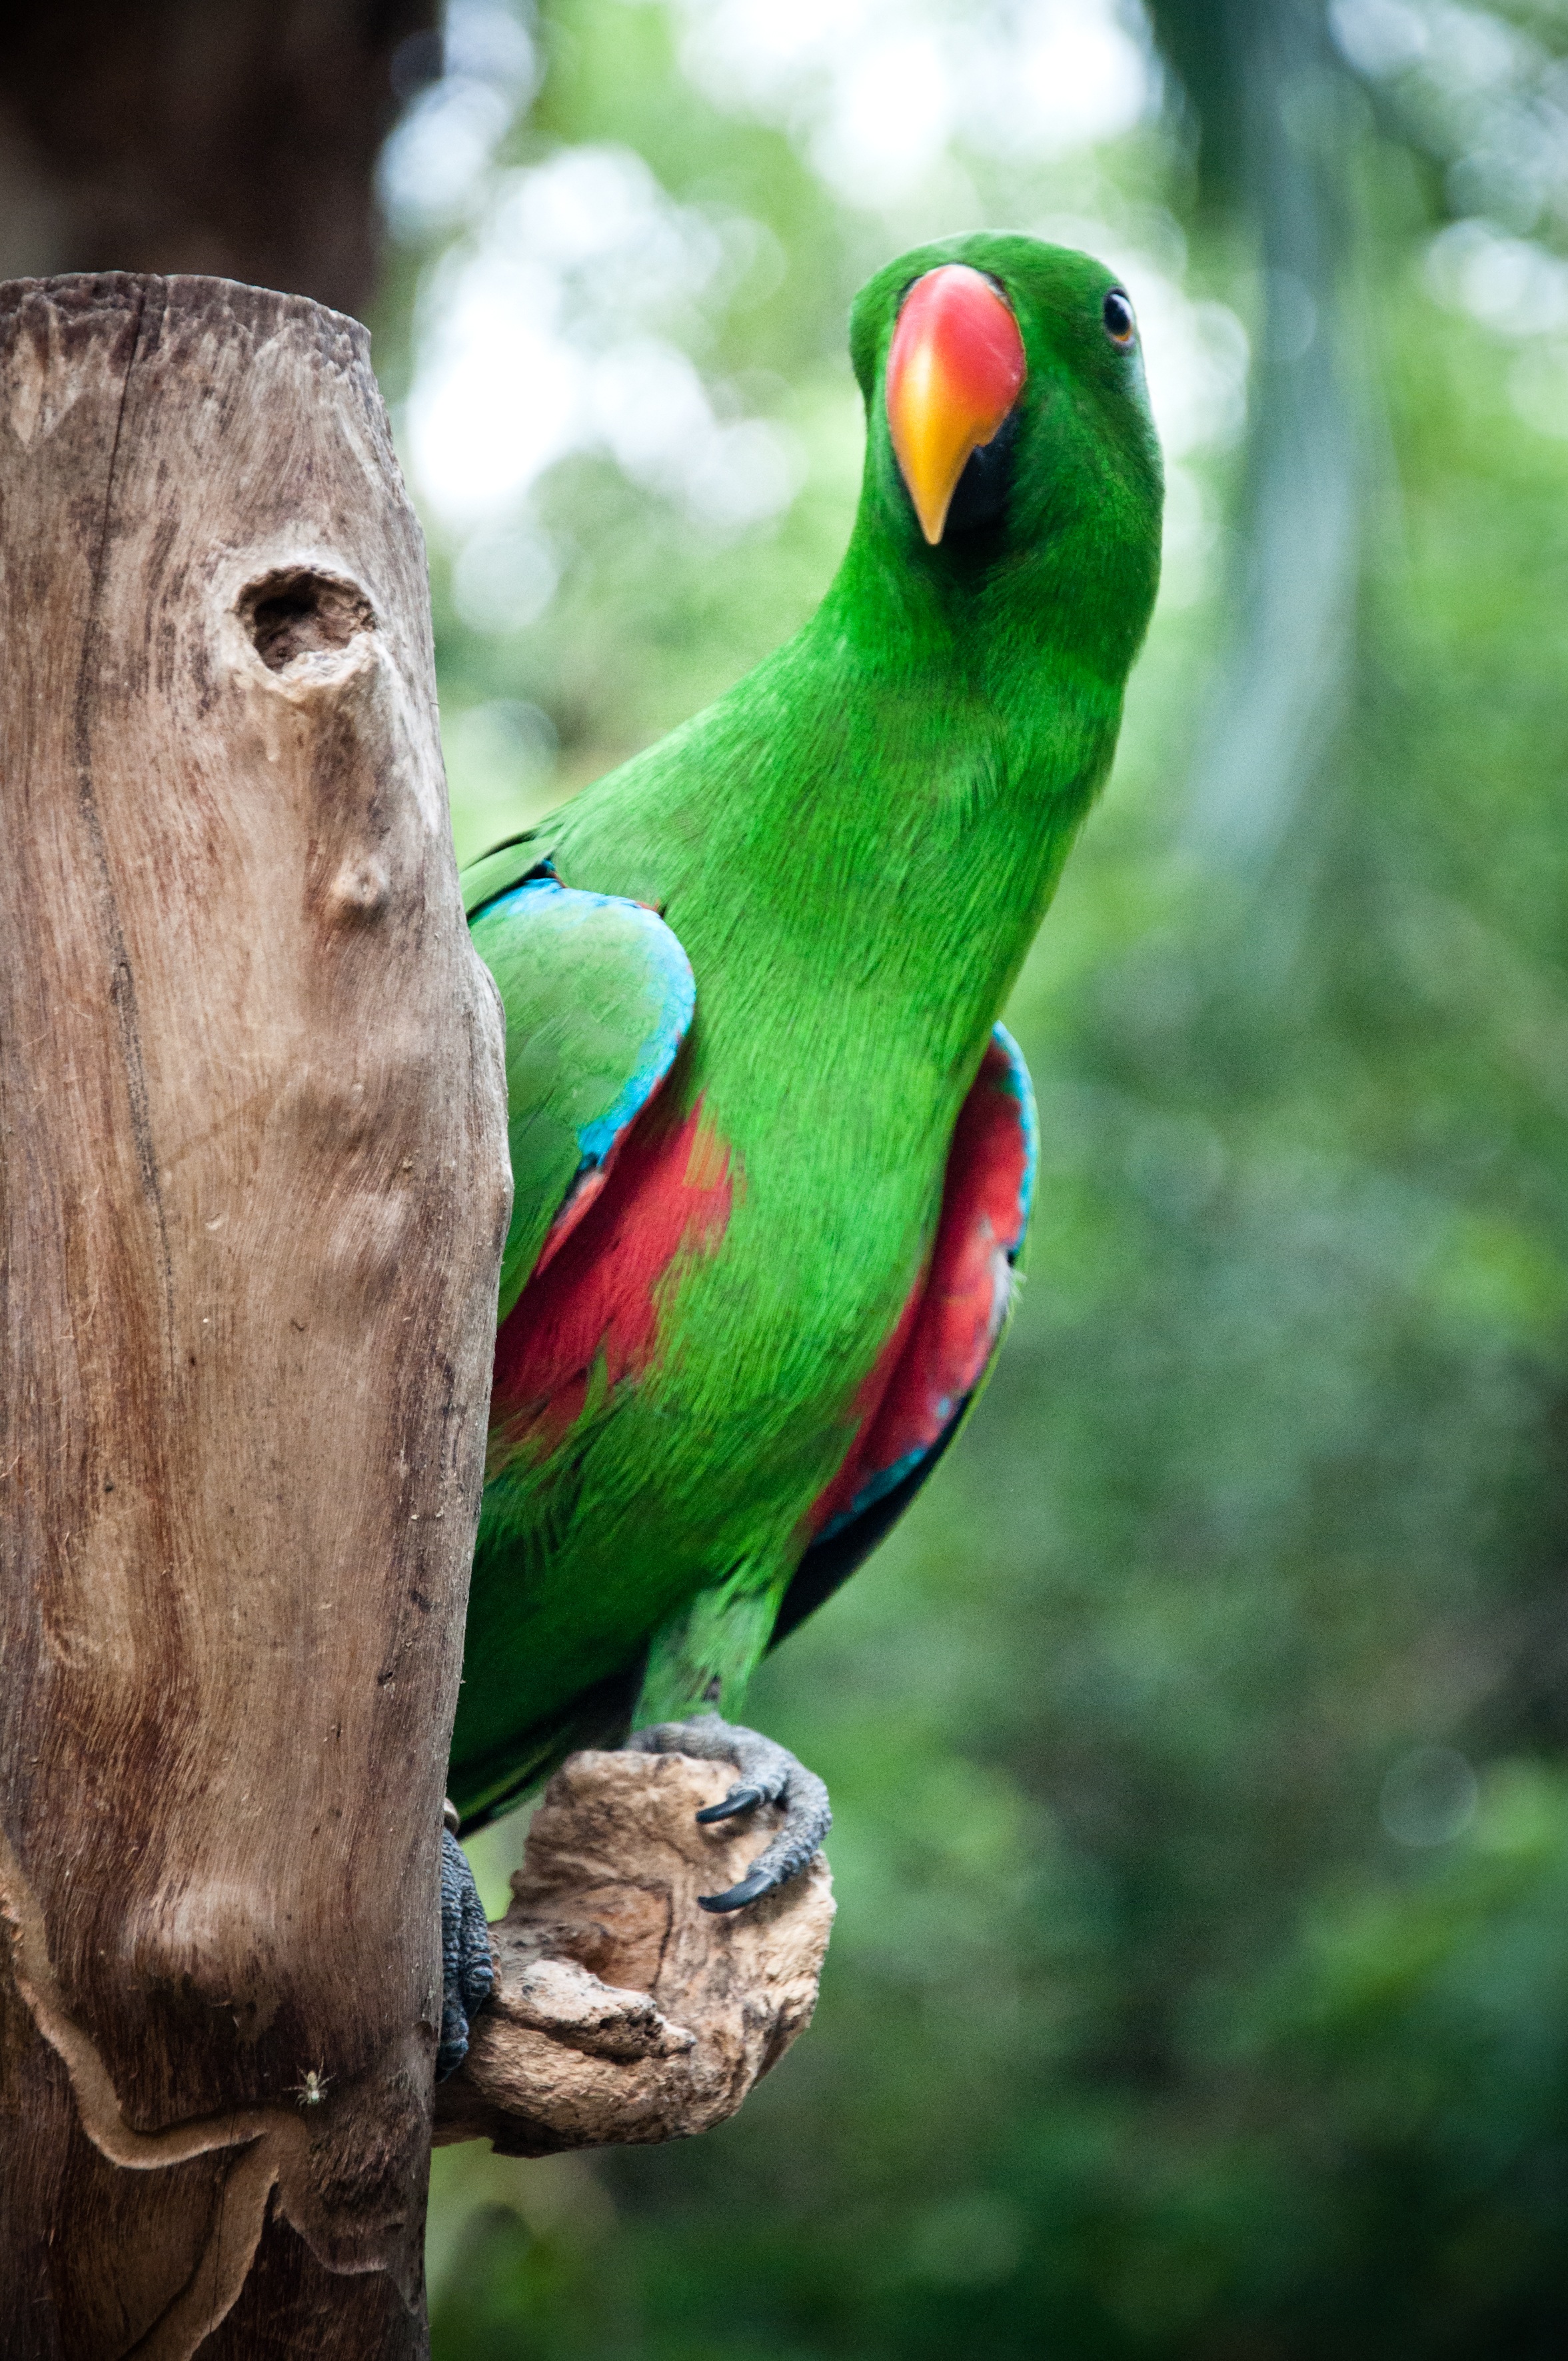
nature, branch, bird, cute, wildlife, green, beak, fauna, macaw, pets, vertebrate, parrot